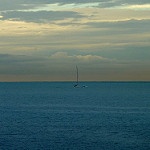
Label: sea